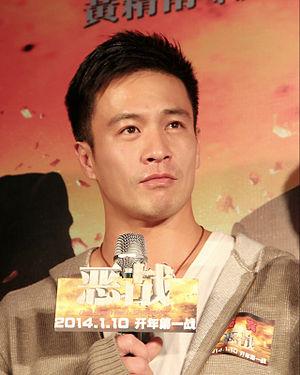
Andy On, de son vrai nom Andy Tien mais né sous le nom de On Chi-kit le 11 mai 1977, est un acteur, artiste martial et chanteur américano-taïwanais.